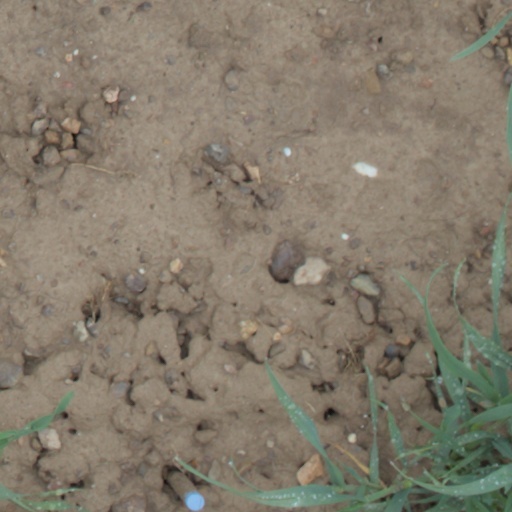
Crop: wheat